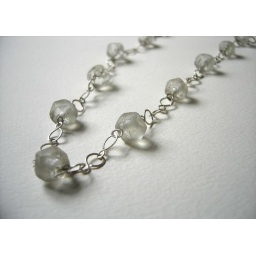
Necklace in sterling silver with icy recycled glass beads and garnet accent beads